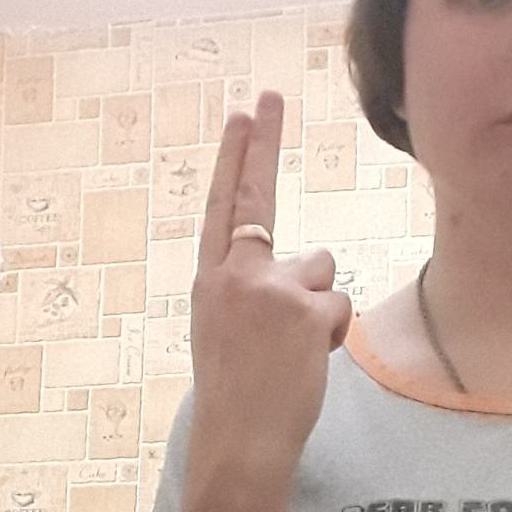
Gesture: two_up_inverted